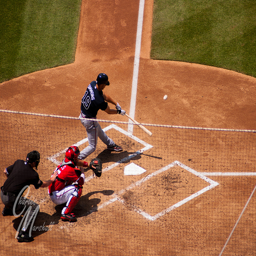
A batter, catcher and pitcher during a baseball game.
A batter in a baseball game swinging his bat at a ball.
Catcher and Umpire watching at batter swinging at ball.
A batter is about to connect with the baseball.
three gentlemen playing tennis the one in blue t-shirt is ready to kick the ball